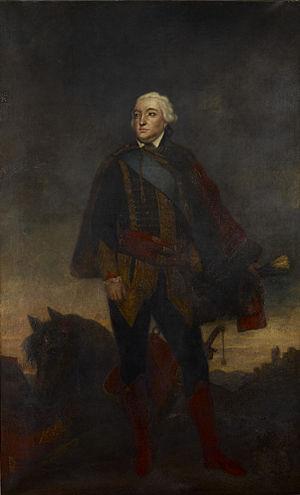
Joseph Bologne de Saint-George, plus connu sous le nom de « chevalier de Saint-George » ou, plus simplement, « Saint-George », né à Baillif, près de Basse-Terre le 25 décembre 1745, mort à Paris le 10 juin 1799, est musicien et escrimeur français. Militaire, il participe activement à la Révolution française et s’engage au sein de l'armée de la République. Désireux de « continuer et de s'immortaliser par sa valeur et son enthousiasme pour la liberté », il se met à la tête de la Légion franche des Américains. Fréquentant les milieux abolitionnistes, Saint-George est, par sa position sociale, une figure de l'émancipation des esclaves des empires coloniaux européens dans la seconde moitié du XVIIIᵉ siècle.